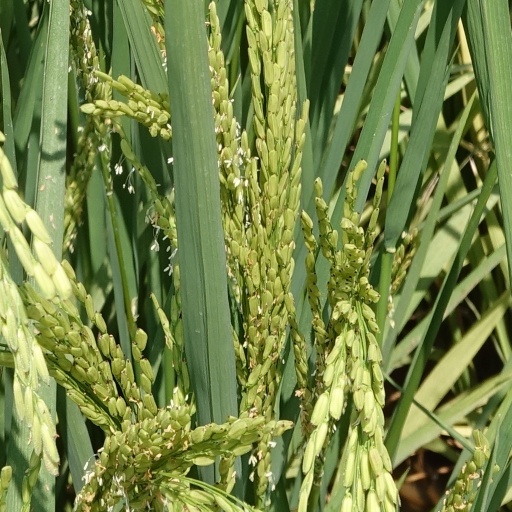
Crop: rice